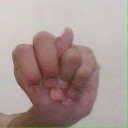
अक्षर: न